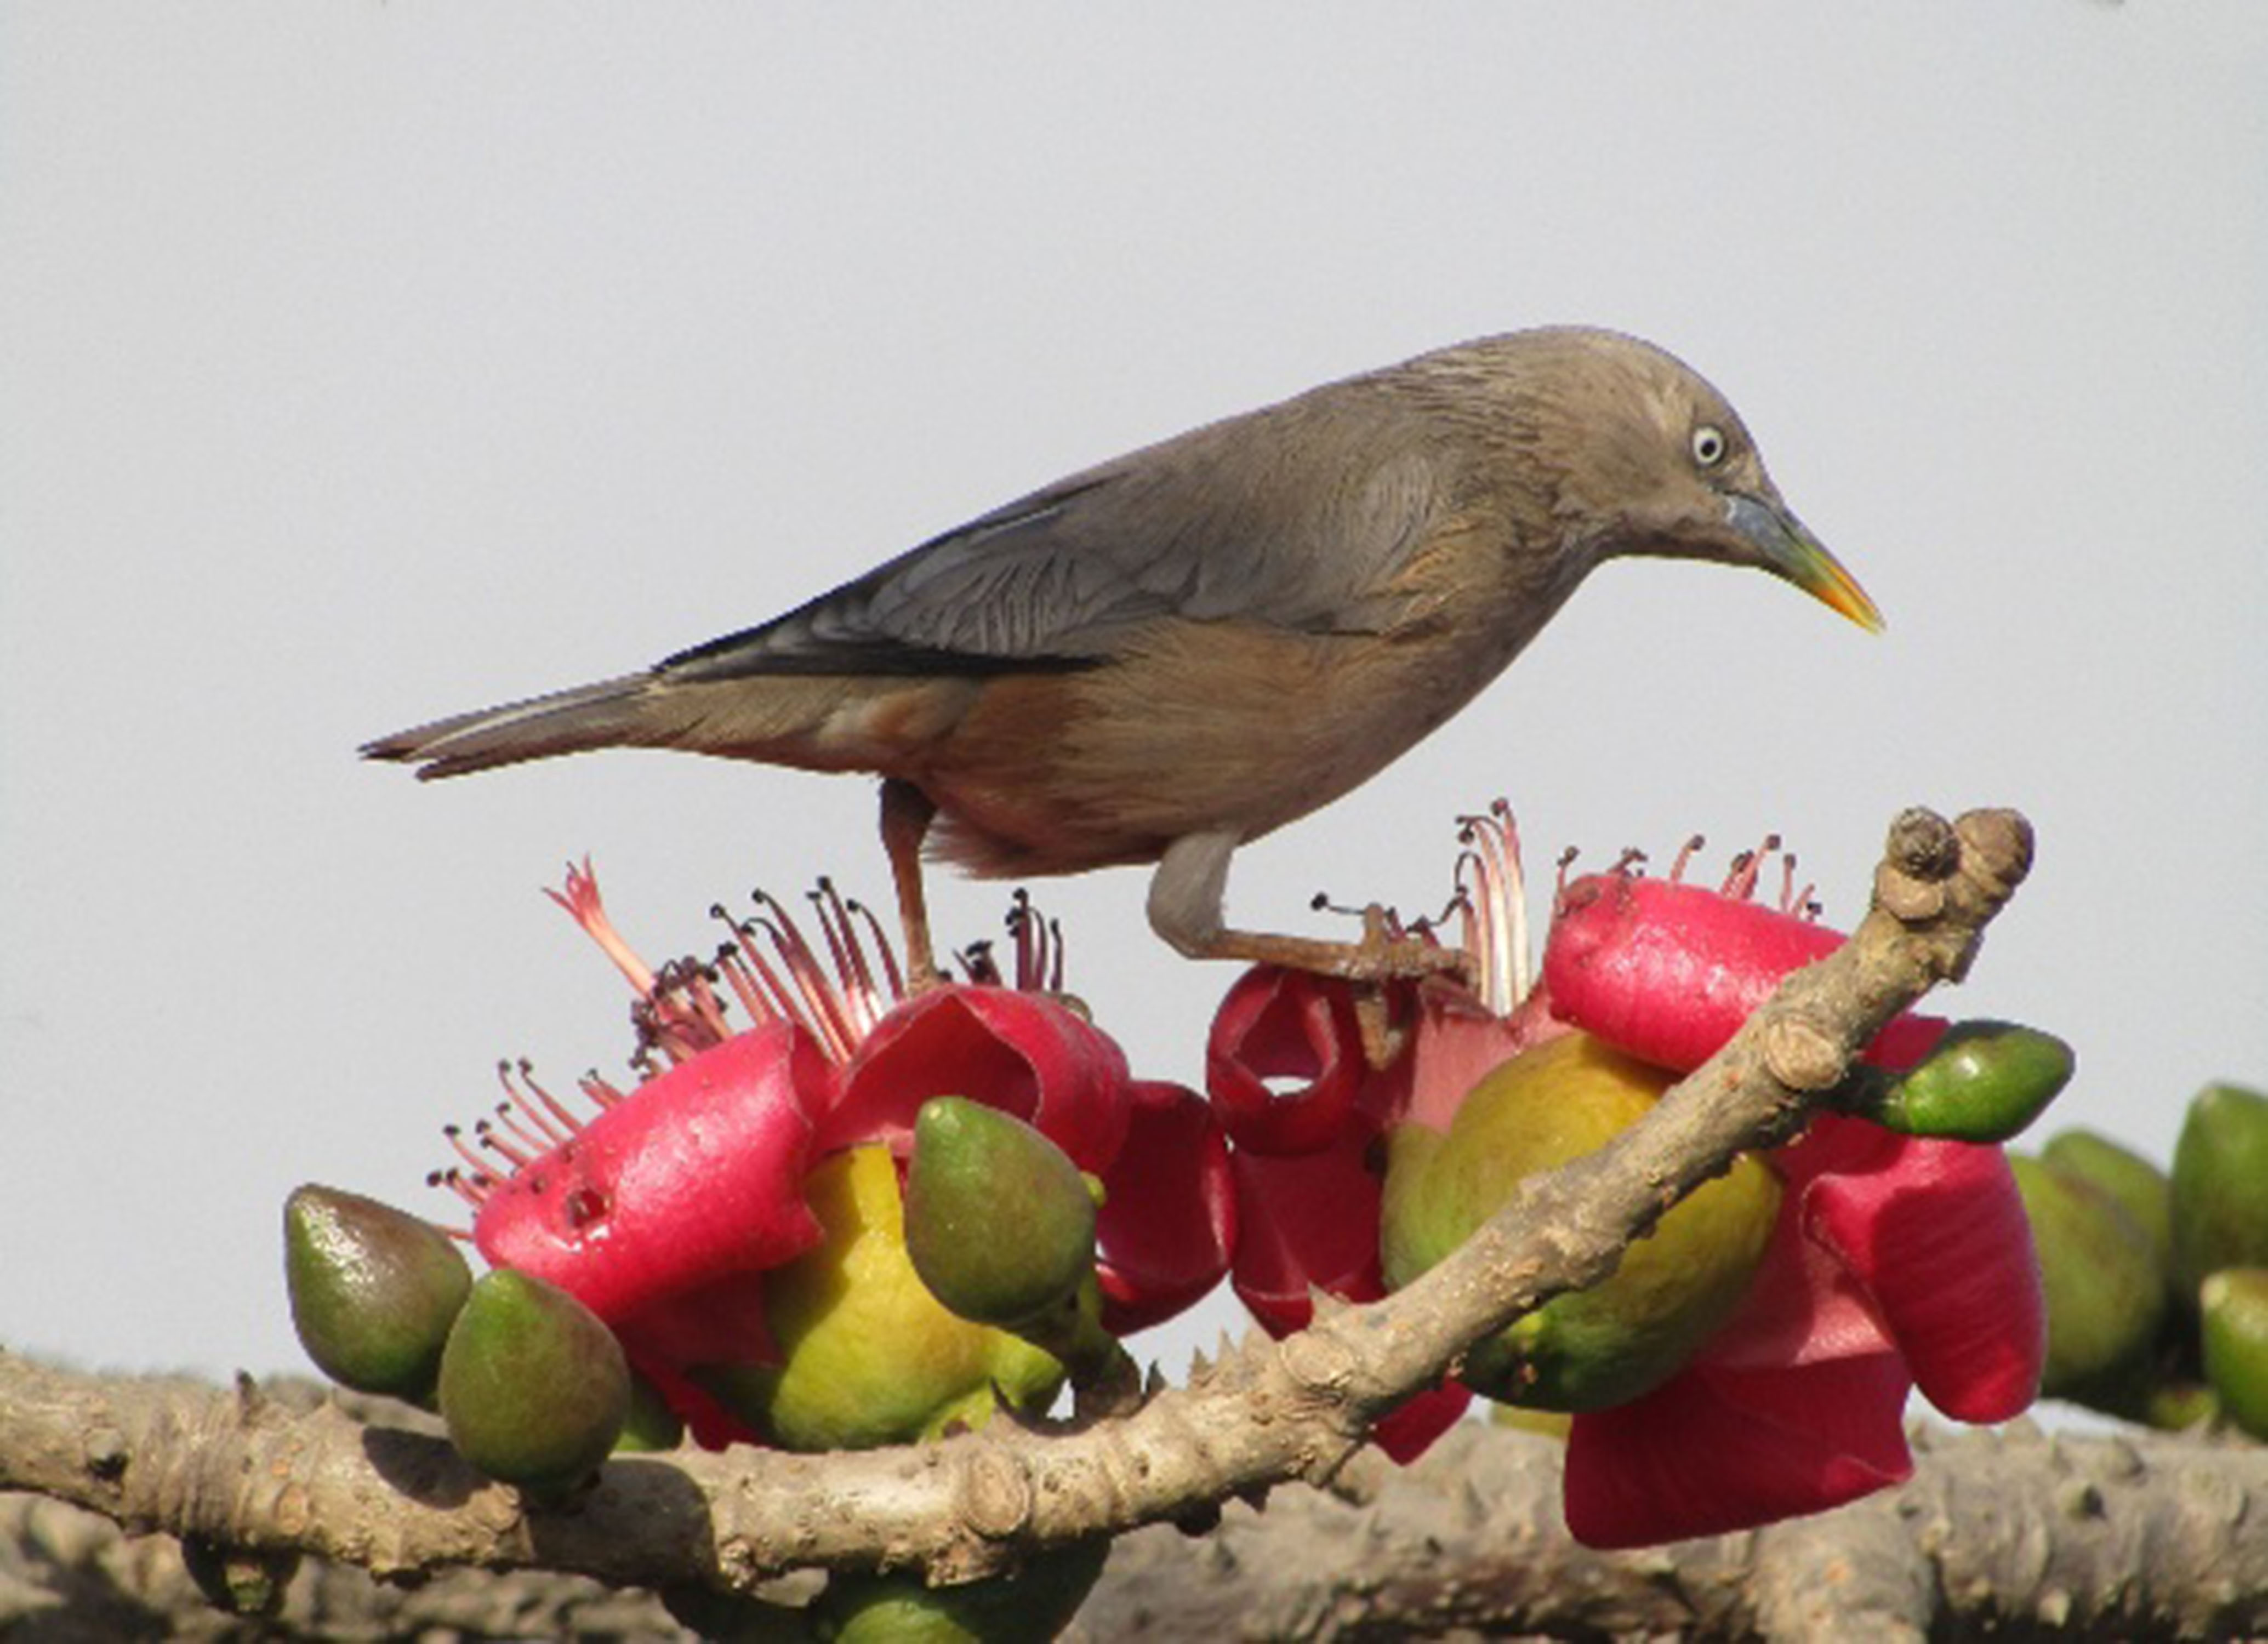
eyes, beek, color, feathers, bird, beak, plant, perching bird, finch, wren, feather, songbird